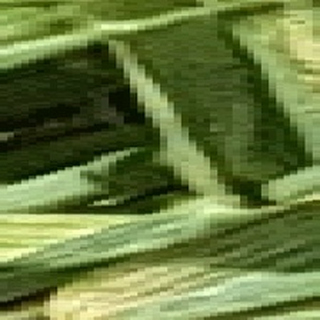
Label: wheat_yellow_rust